Kirksey Architecture

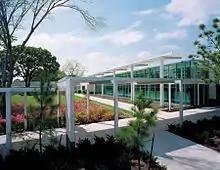
Kirksey LEED EB Headquarters in Houston, Texas

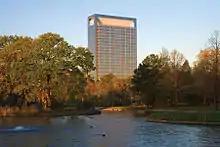
Memorial Hermann Medical Plaza in the Texas Medical Center

Founded in 1971, Kirksey Architecture began as a small commercial architecture firm and today has evolved into a diverse organization of 12 specialized and practiced groups, each focusing on a particular business segment. Kirksey is headquartered in Houston, Texas on a LEED certified corporate campus.